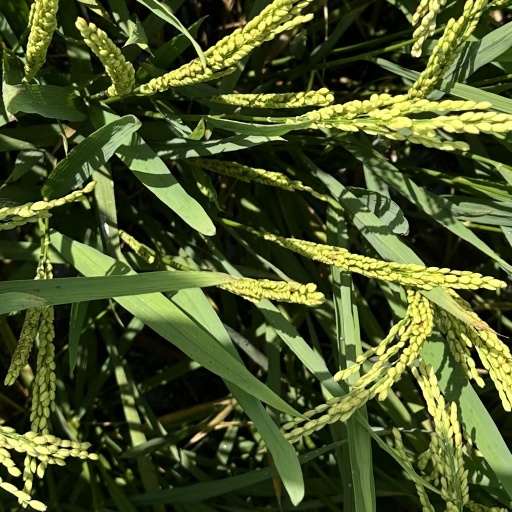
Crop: rice